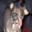
Label: dog